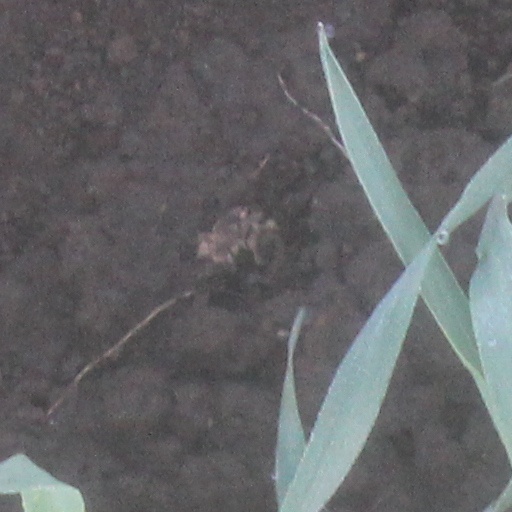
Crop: wheat